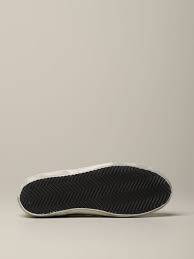
Waste category: shoes